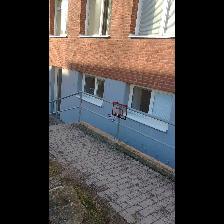
Label: NonHuman